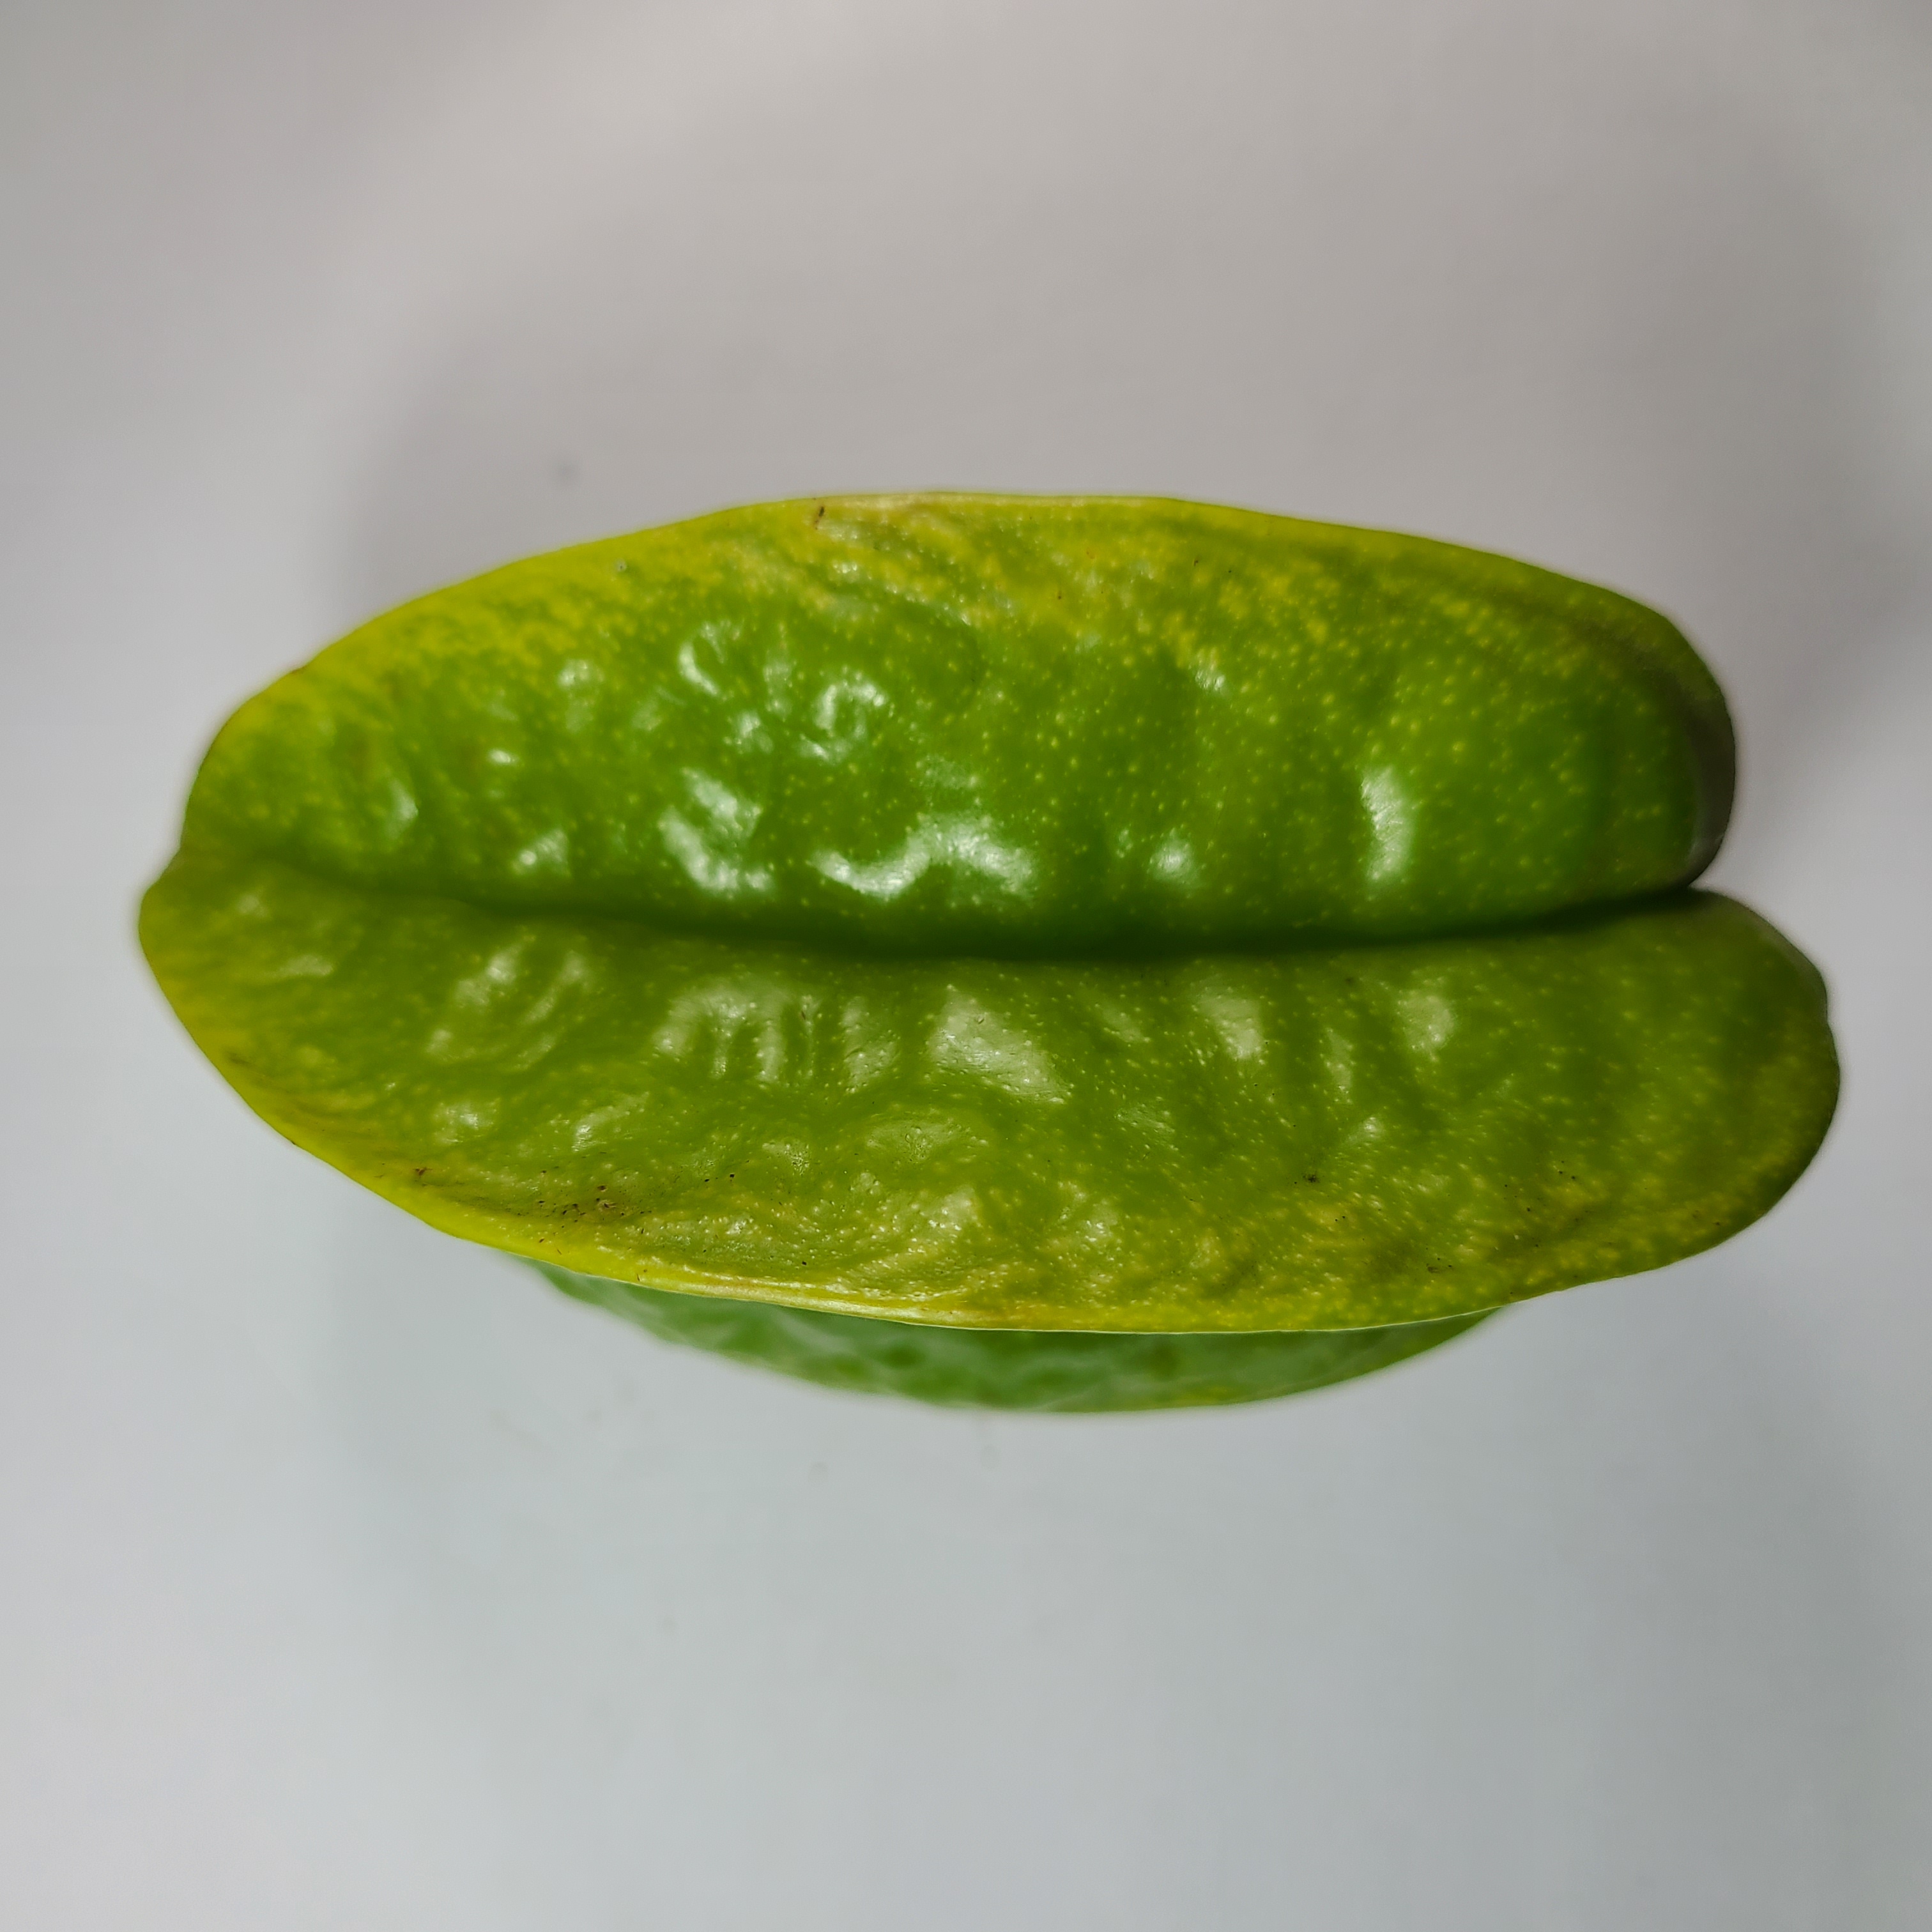
Label: Healthy Fruits